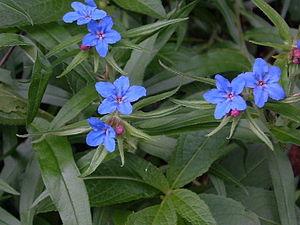
La réserve naturelle nationale de Montenach est une réserve naturelle nationale située en Lorraine, dans la région Grand-Est. Classée en 1994, elle occupe 107 ha et protège un ensemble de pelouses calcaires ainsi qu'un marais tufeux autour de la ville de Montenach.